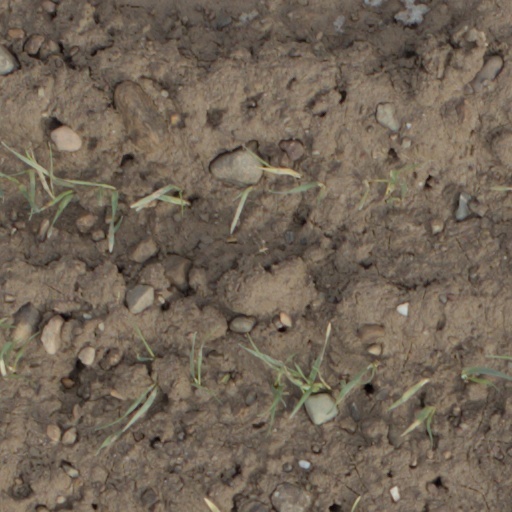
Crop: wheat